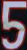
Number: 5